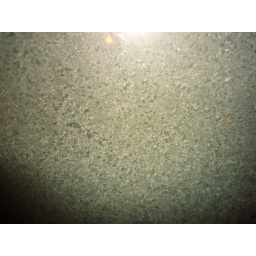
Iced over car window with ugly flash.